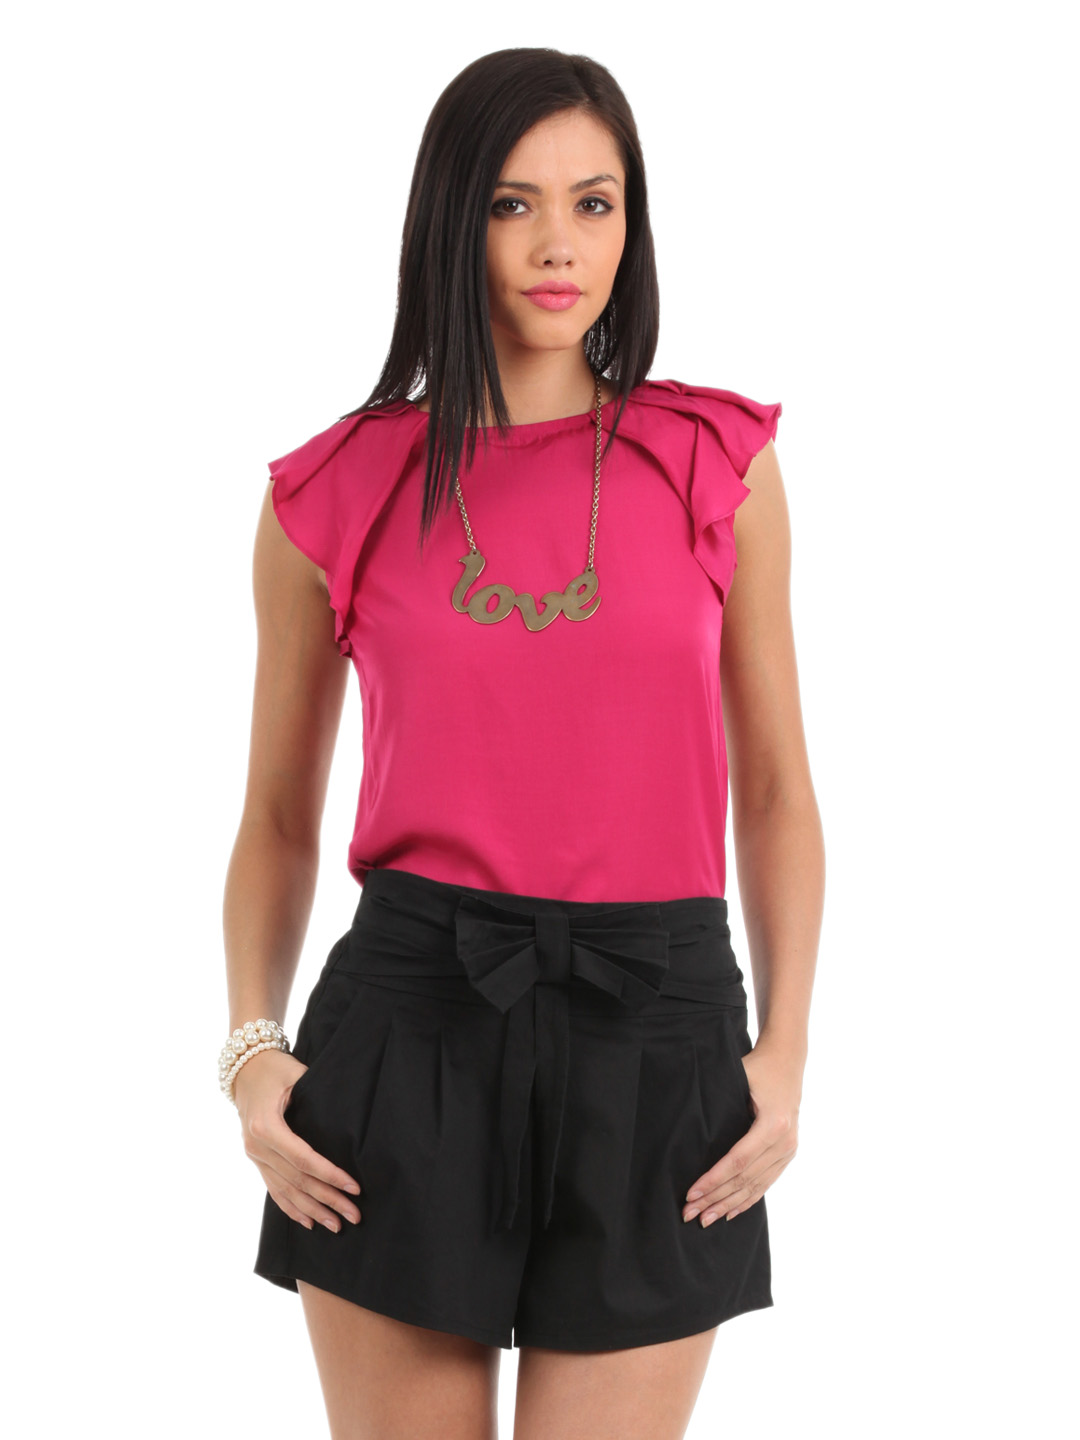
Elle Magenta Colour Clash Top
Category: Apparel / Topwear / Tops
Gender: Women
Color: Magenta
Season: Summer 2012
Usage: Casual